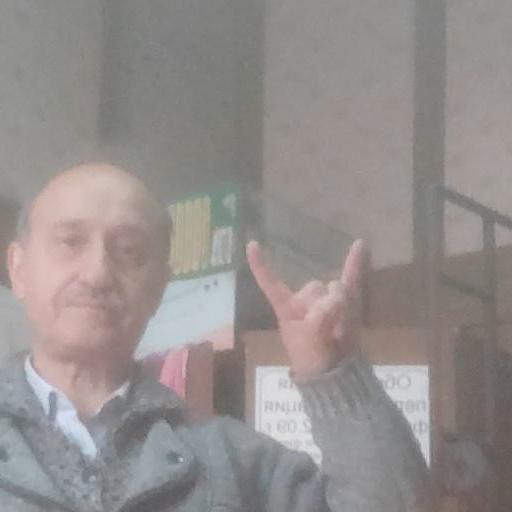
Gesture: rock